Matsushita Station

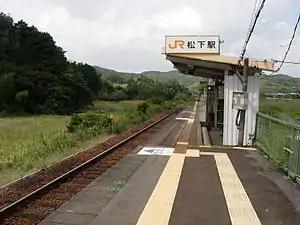
Matsushita Station

is a passenger railway station in located in the city of Ise, Mie Prefecture, Japan, operated by Central Japan Railway Company (JR Tōkai).